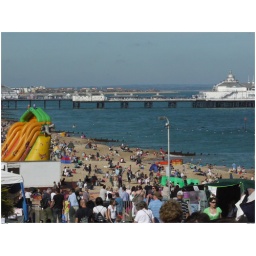
at the Eastbourne airshow with the pier in the background. We were sitting just below the Martello tower at the west end of the seafront.